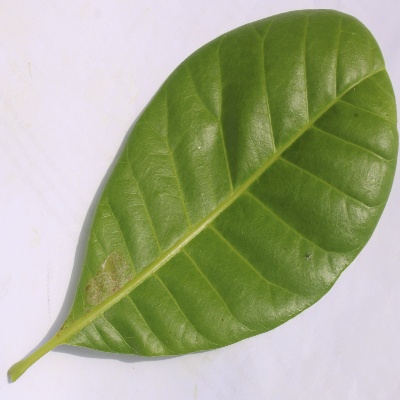
Crop: Cashew
Condition: leaf miner